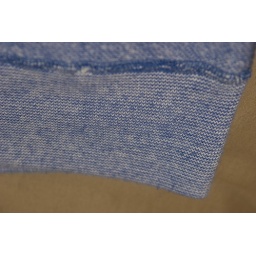
you can see a few cotton balls showing up, this is the part that rub against my messenger bags